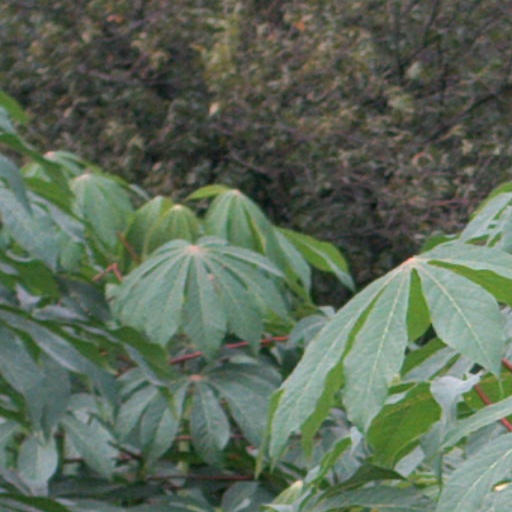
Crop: cassava